Katie B. Edwards

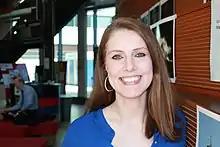
Edwards in 2015

Edwards was born and raised in Mexborough, Doncaster, England and attended a comprehensive school in Rotherham.